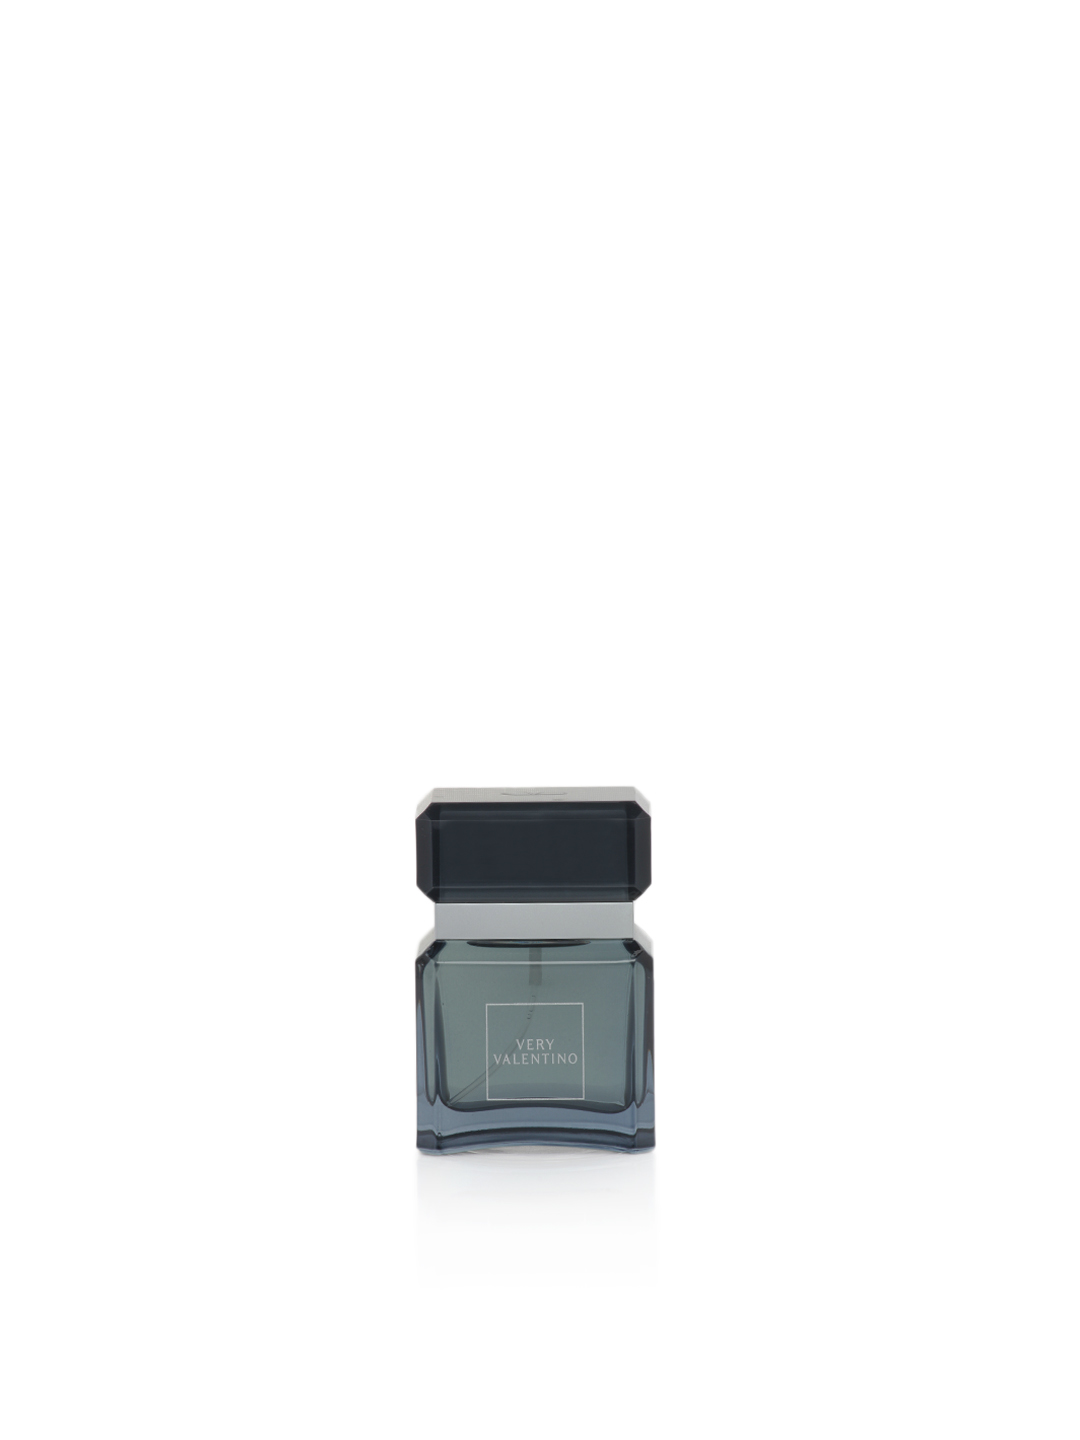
Valentino Perfumes Men 30 ml Perfume
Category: Personal Care / Fragrance / Perfume and Body Mist
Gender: Men
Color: Grey
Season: Spring 2017
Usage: Casual